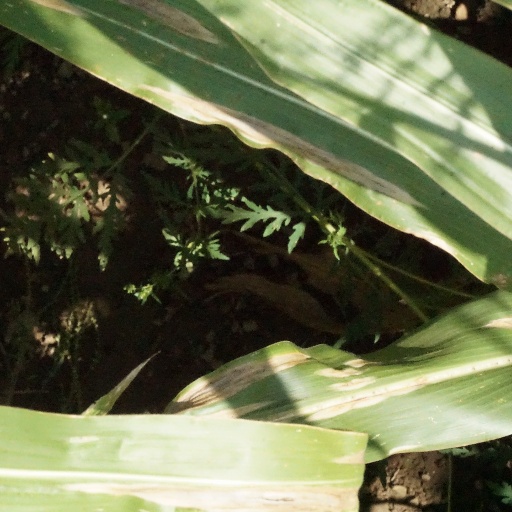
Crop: maize; corn